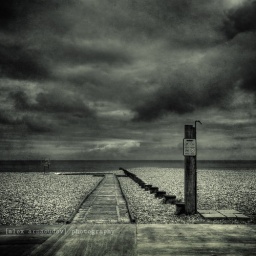
Crunch, crunch.....go the pebbles under my shoes....no holiday crouds, no blue skies....just me and my beach